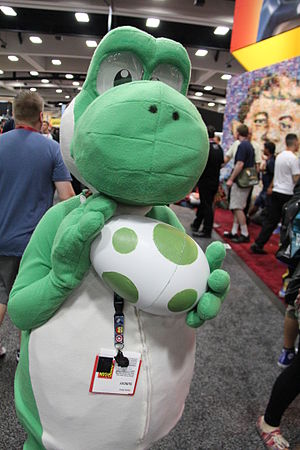
Yoshi
Yoshi er en fiktiv dinosaur, som optræder i Mario-spilserien. Figuren fik sin debut i Super Mario World til Super Nintendo Entertainment System som Marios transporteringsmiddel i spillet. Yoshi blev senere en hovedperson i sin egen serie, som består af flere platform- og puzzle-spil og er en af hovedfigurerne i Mario-serien.